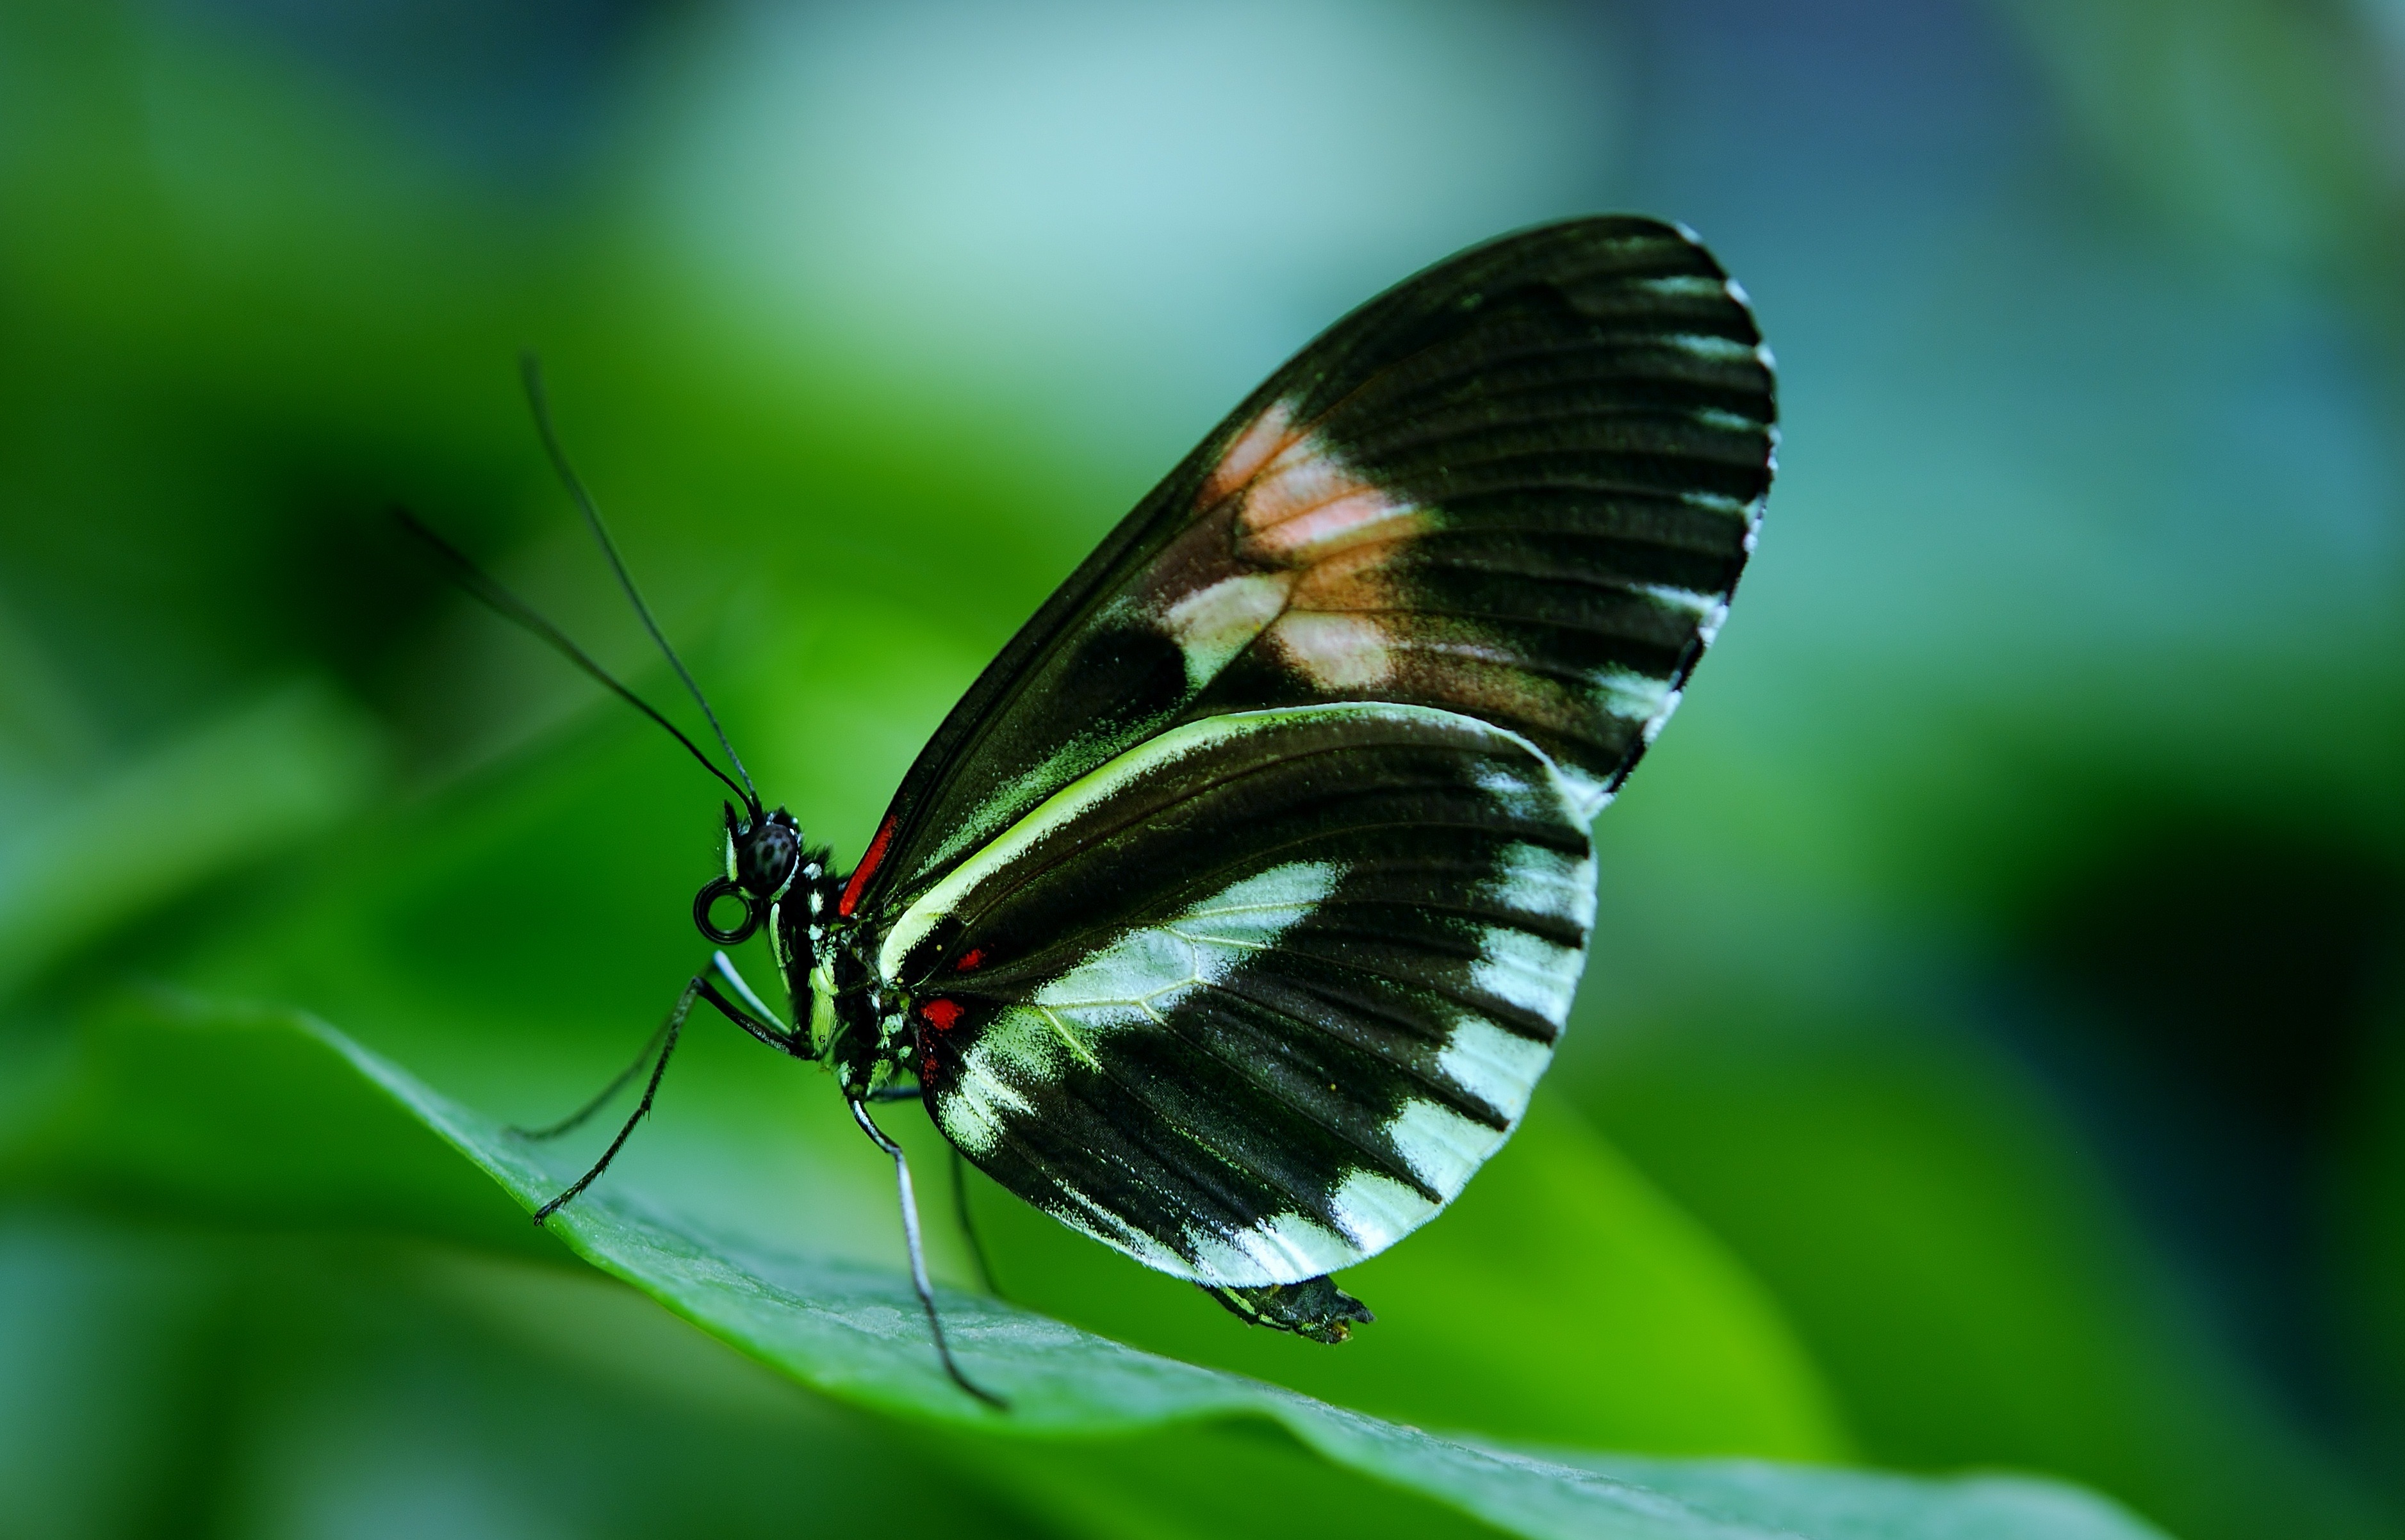
nature, wing, blur, photography, leaf, flower, animal, green, insect, macro, butterfly, fauna, invertebrate, close up, focus, legs, wings, papilio, macro photography, arthropod, pollinator, animal photography, plant stem, moths and butterflies, lycaenid